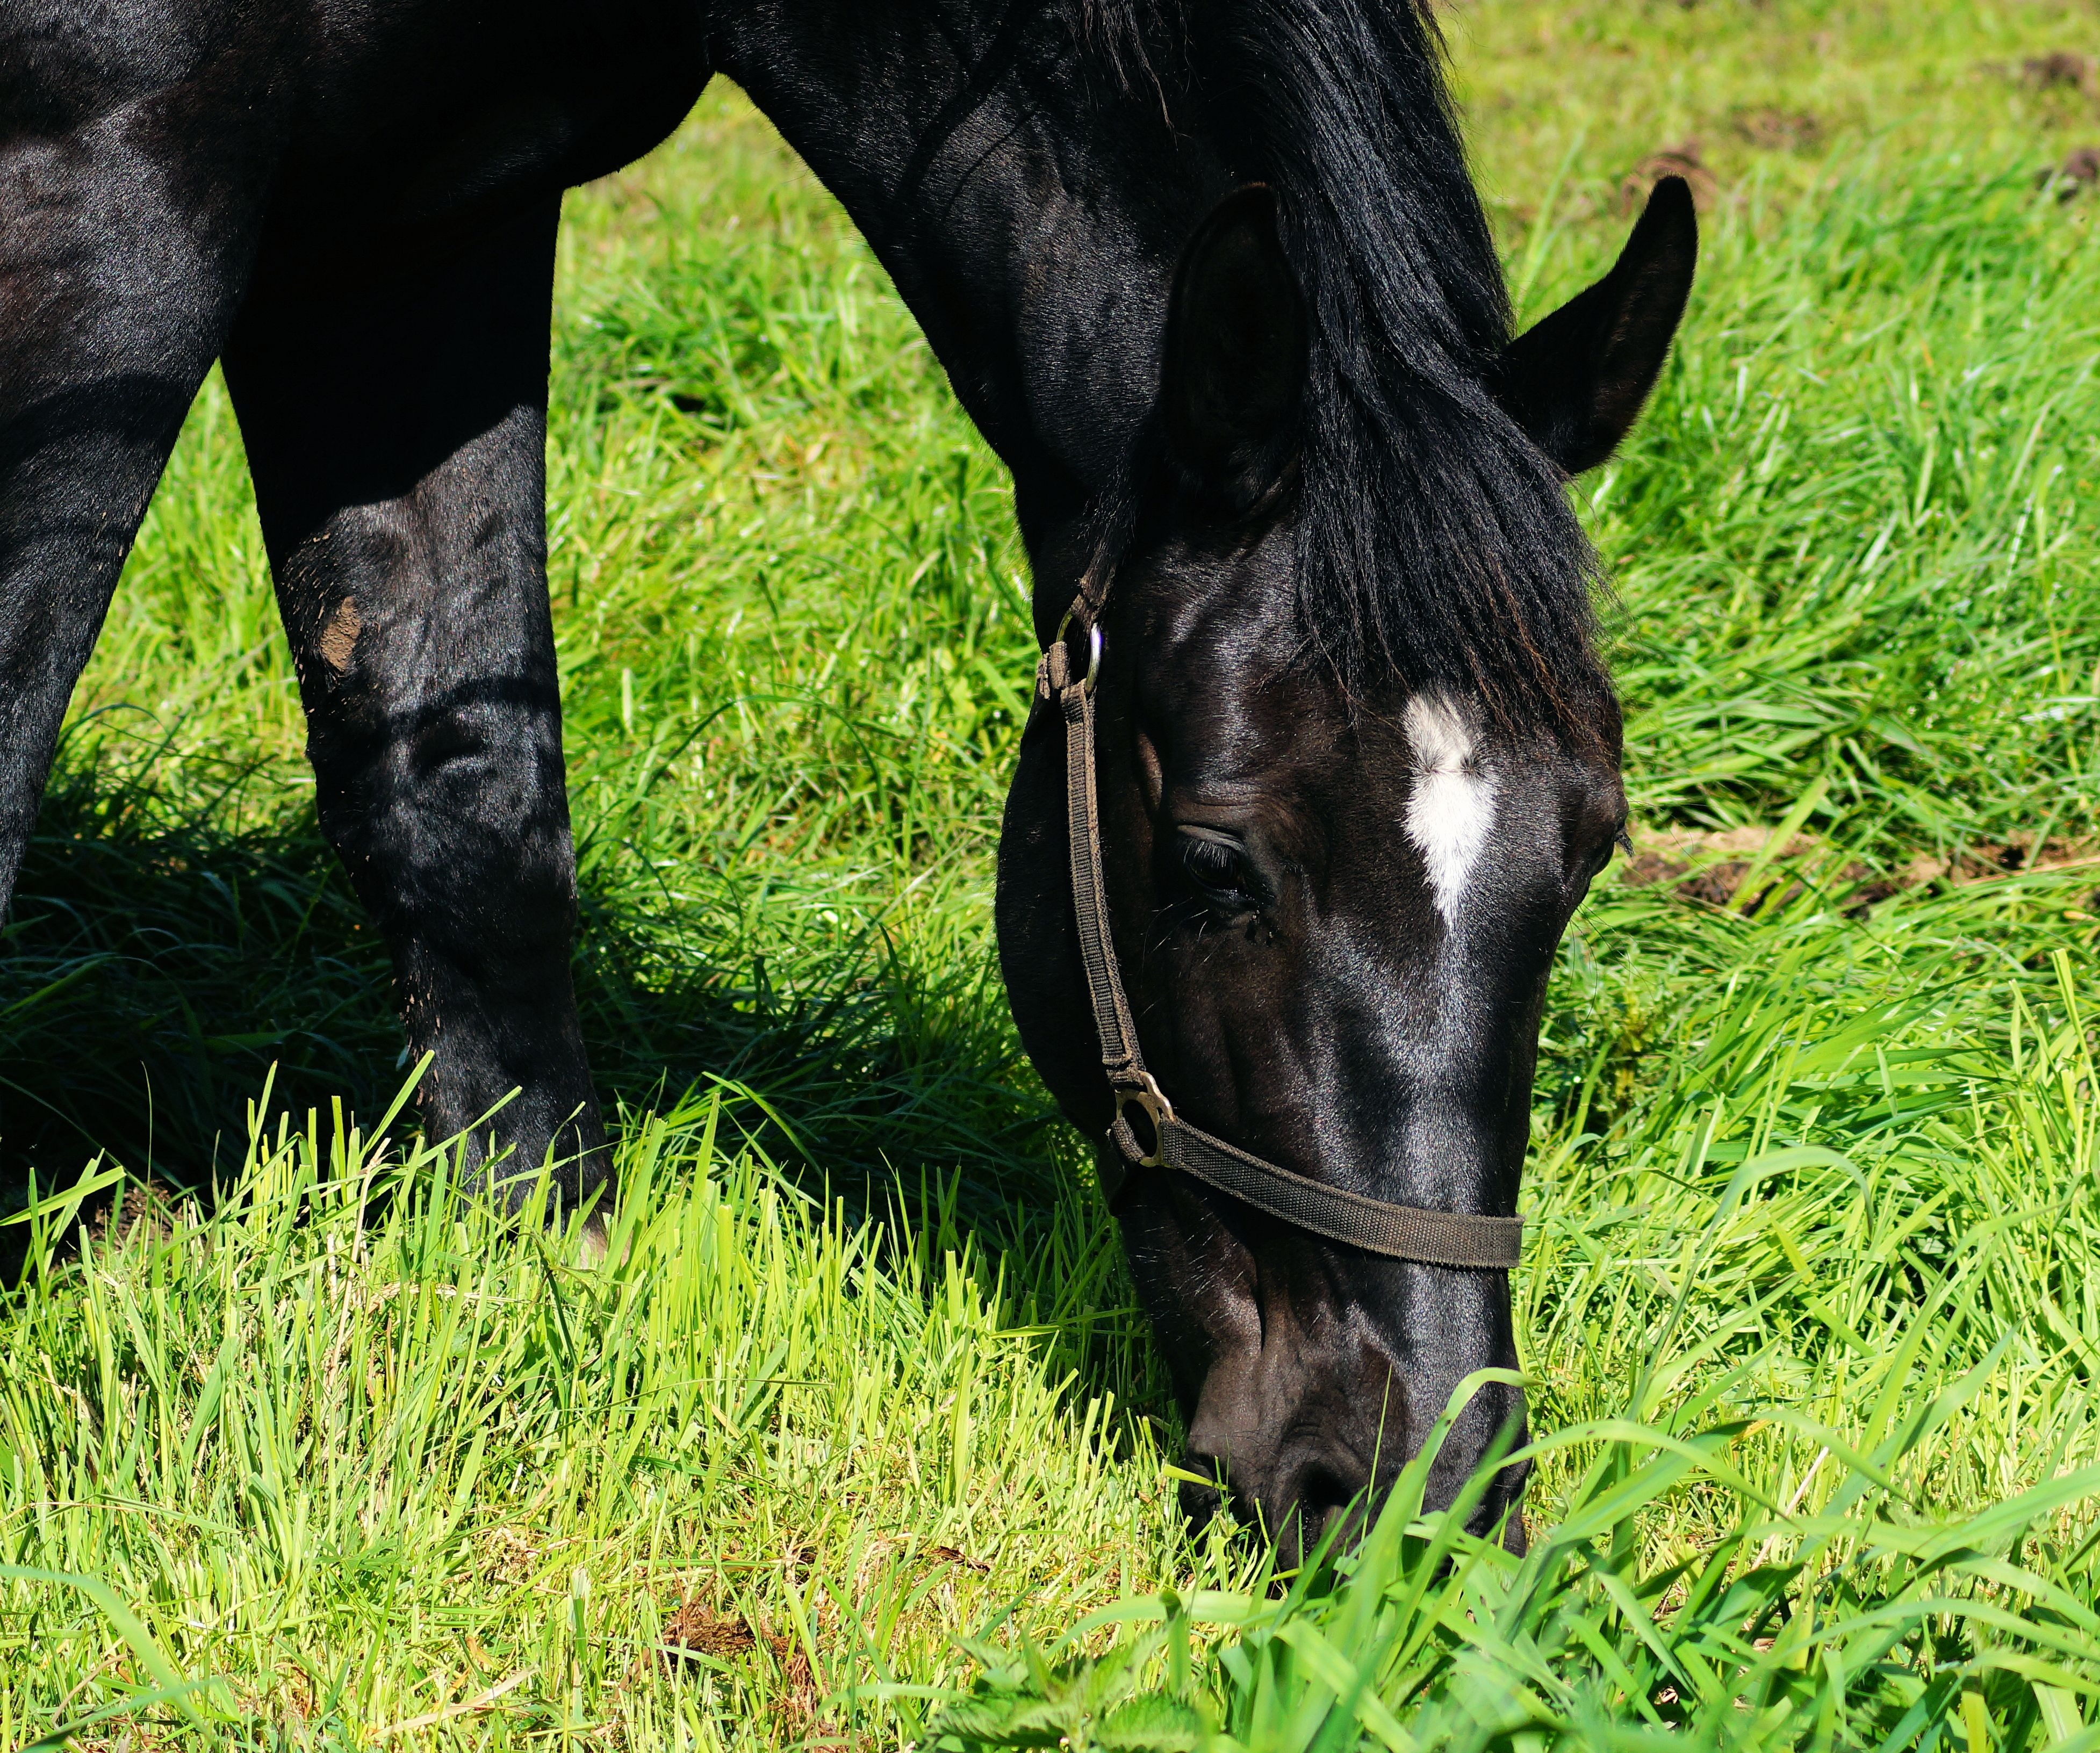
grass, farm, lawn, meadow, flower, pasture, grazing, horse, peaceful, mammal, stallion, mane, eating, vertebrate, mare, rap, foal, horse head, pack animal, equus, harmonious, horse like mammal, mustang horse